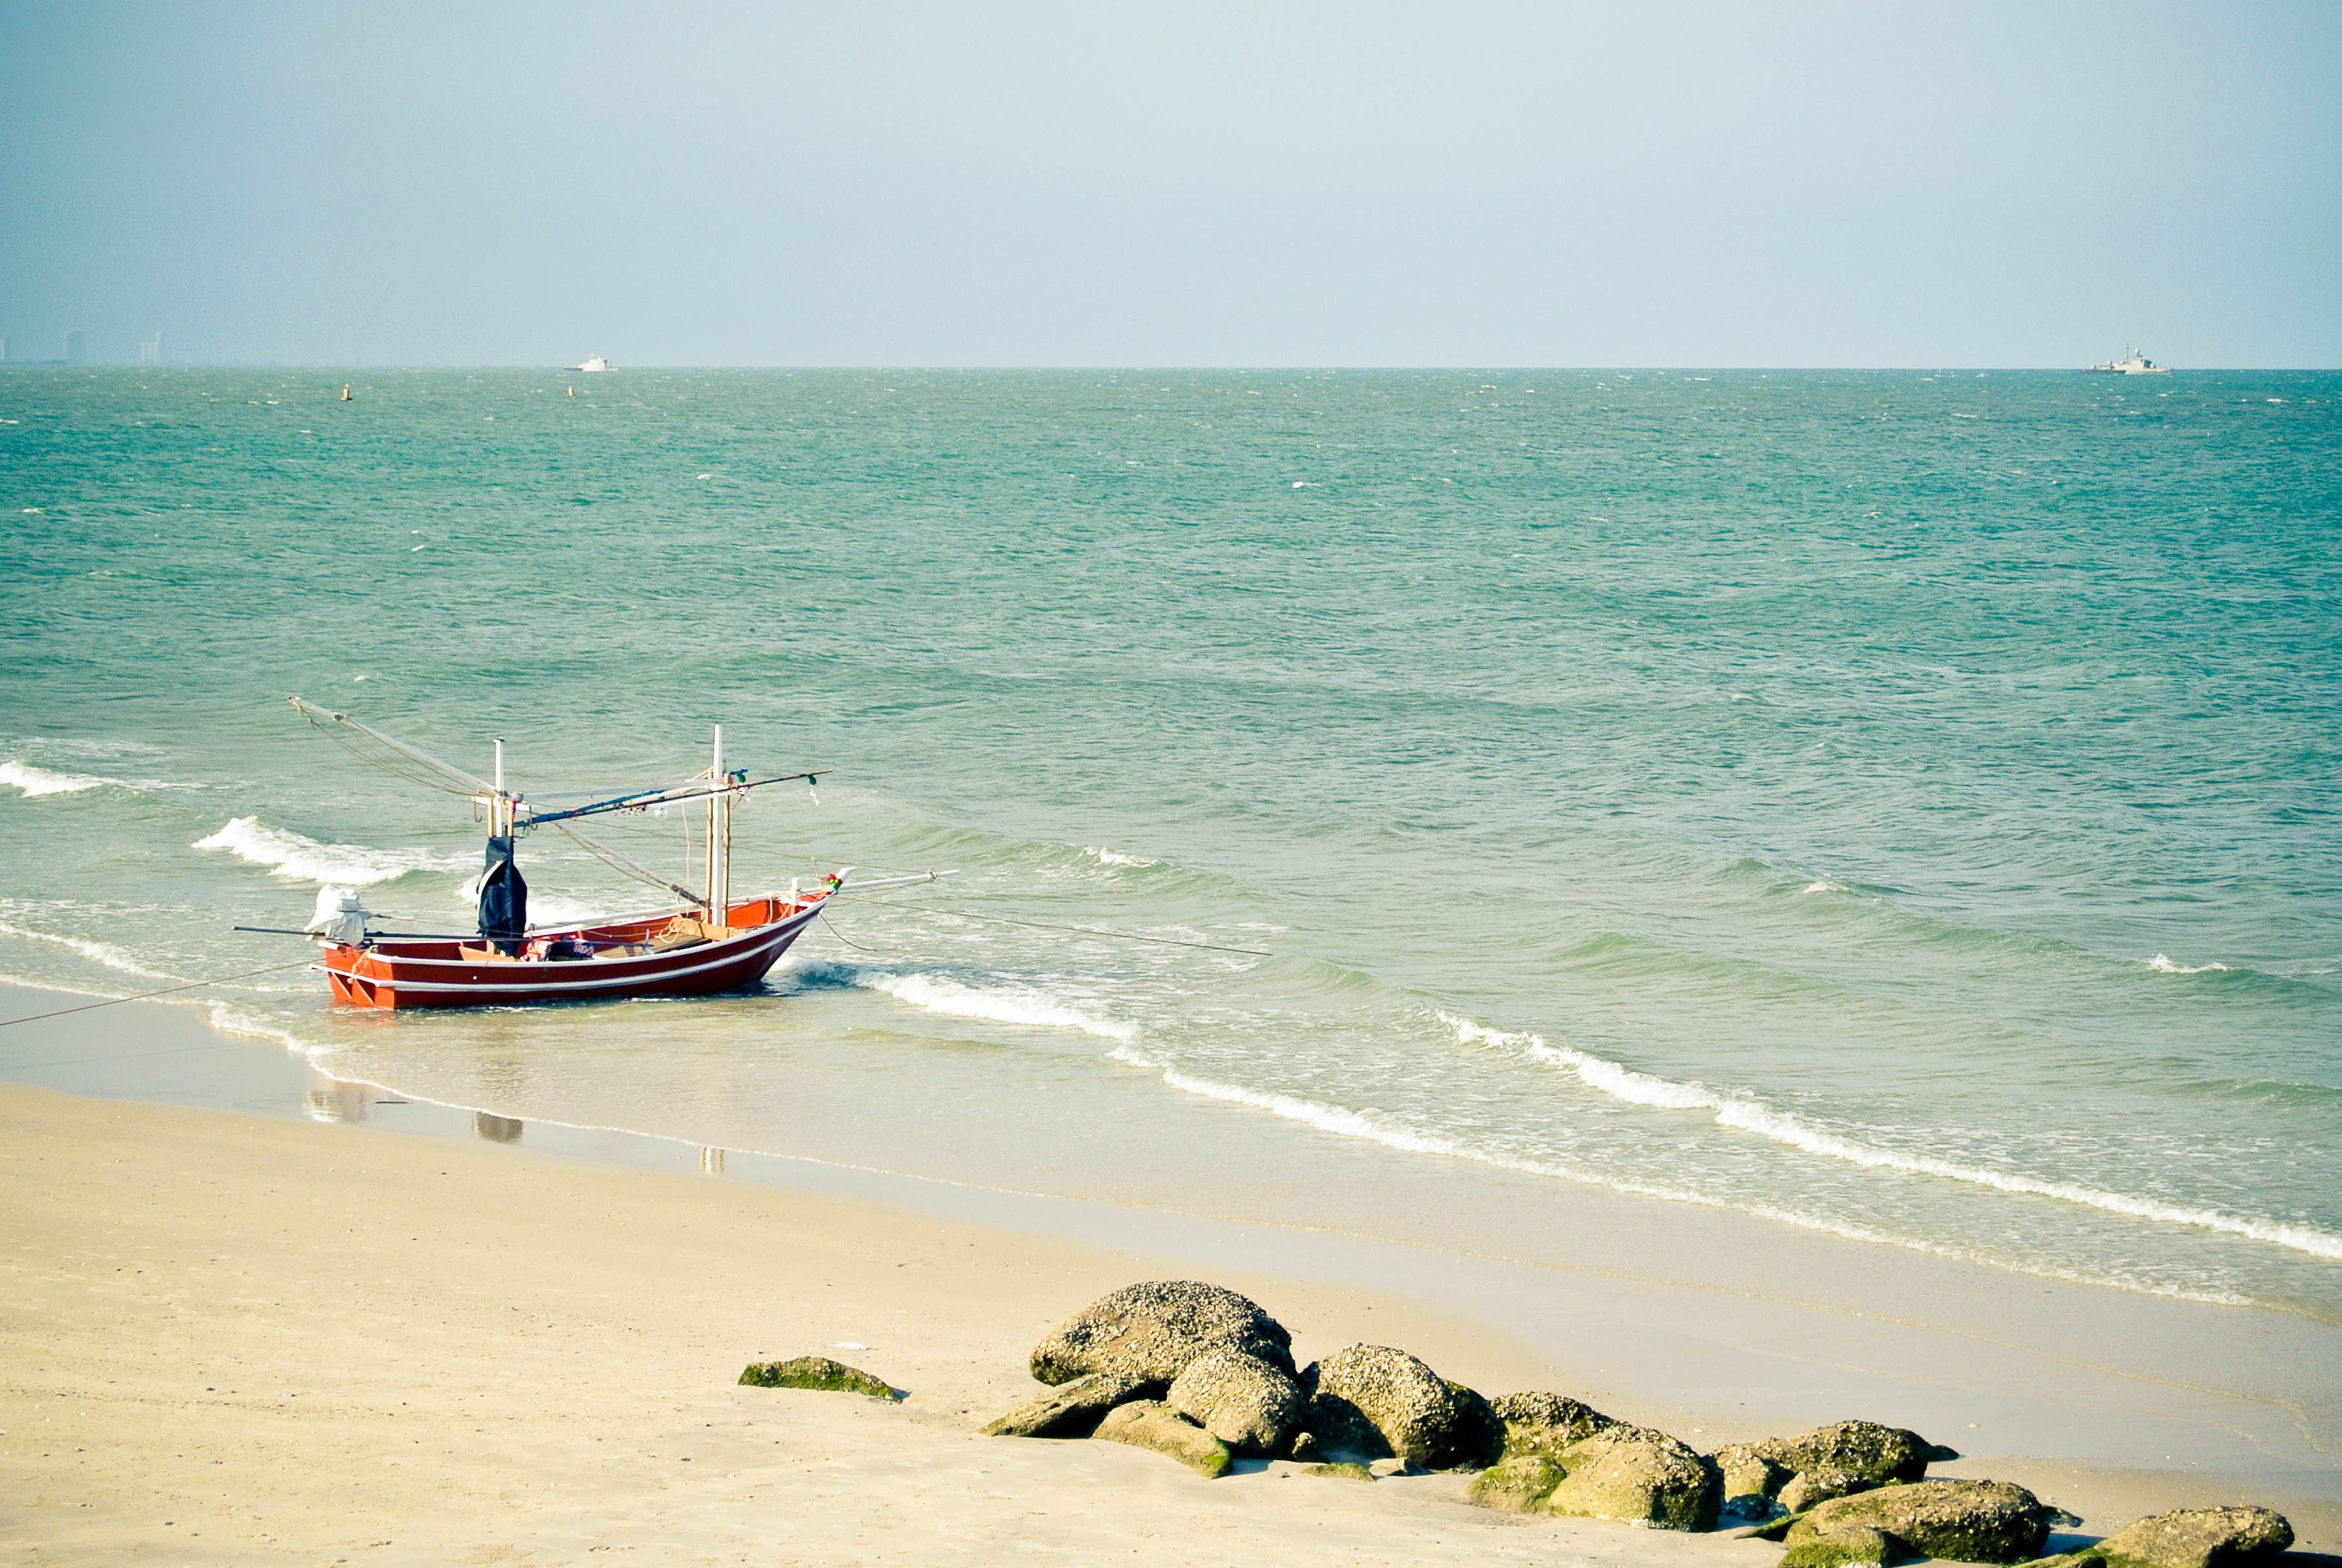
beach, sea, coast, water, nature, outdoor, sand, ocean, horizon, boat, shore, wave, coastal, vacation, coastline, seaside, environment, vehicle, scenic, seascape, bay, island, body of water, fishing boat, marine, caribbean, tropics, cape, wind wave